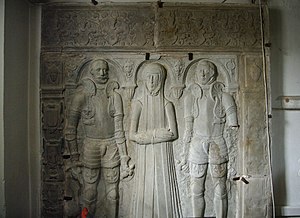
Bosjökloster / Galleri
Bosjökloster var først et kloster, siden en herregård i Frosta herred i Skåne.